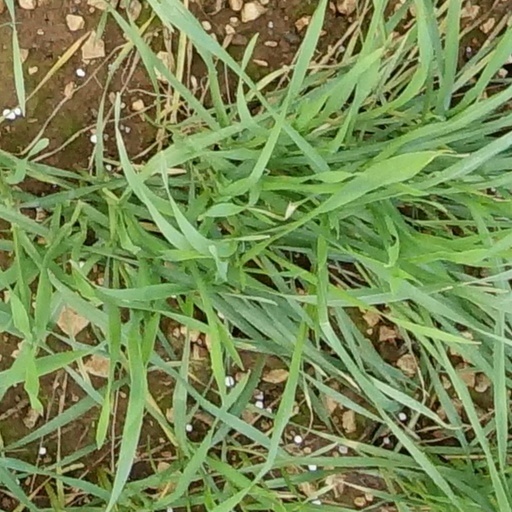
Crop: wheat